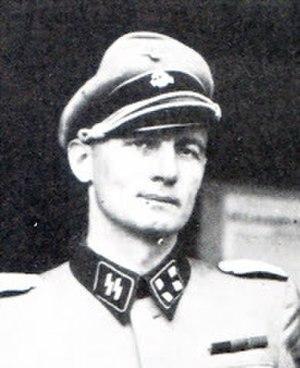
Le Corps franc danois est un corps franc volontaire danois créé par le parti national-socialiste danois en coopération avec l'Allemagne nazie pour combattre l'Union soviétique pendant la Seconde Guerre mondiale.